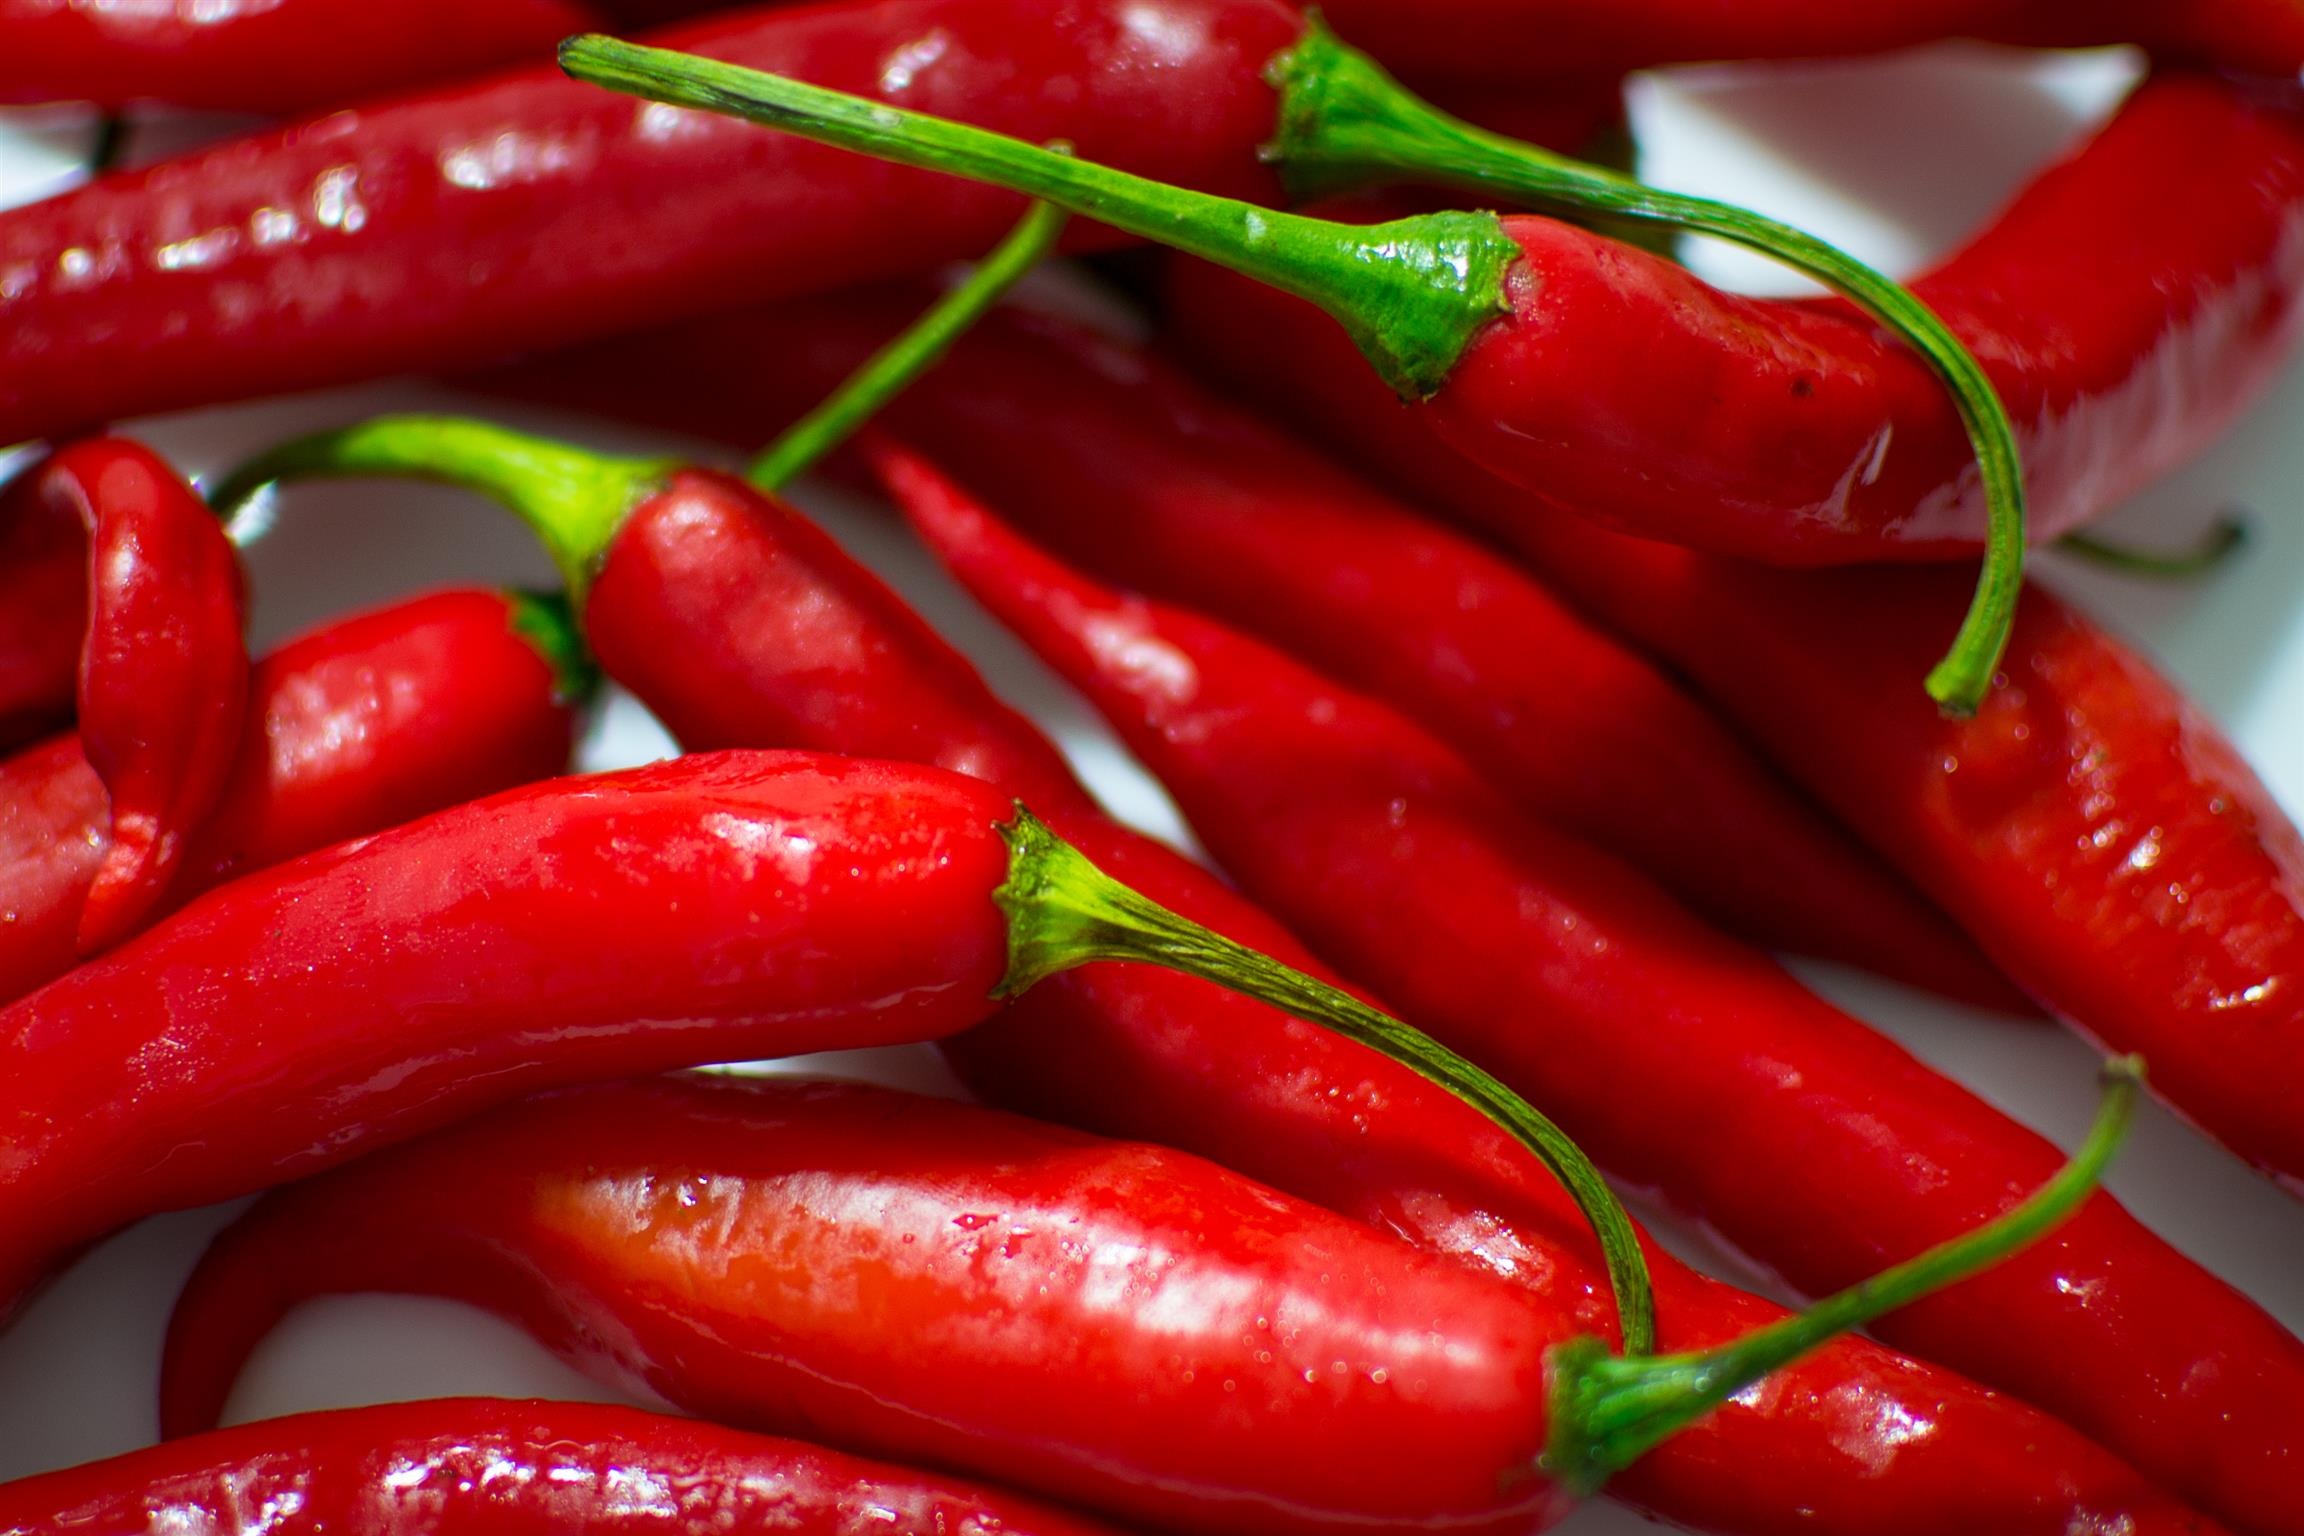
plant, ripe, food, pepper, spice, chili, red, cooking, ingredient, produce, vegetable, fresh, kitchen, healthy, cuisine, seasoning, nutrition, hot, spicy, vegetarian, mexican, paprika, organic, taste, flowering plant, flavoring, cayenne, chili pepper, cayenne pepper, land plant, bird's eye chili, serrano pepper, malagueta pepper, peperoncini, bell peppers and chili peppers, pimiento, tabasco pepper, italian sweet pepper, red bell pepper